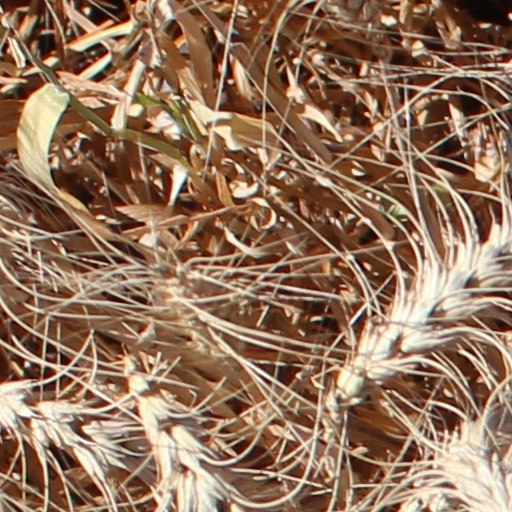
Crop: wheat